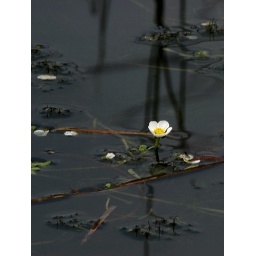
river water crowfoot in the deer park, Berkeley